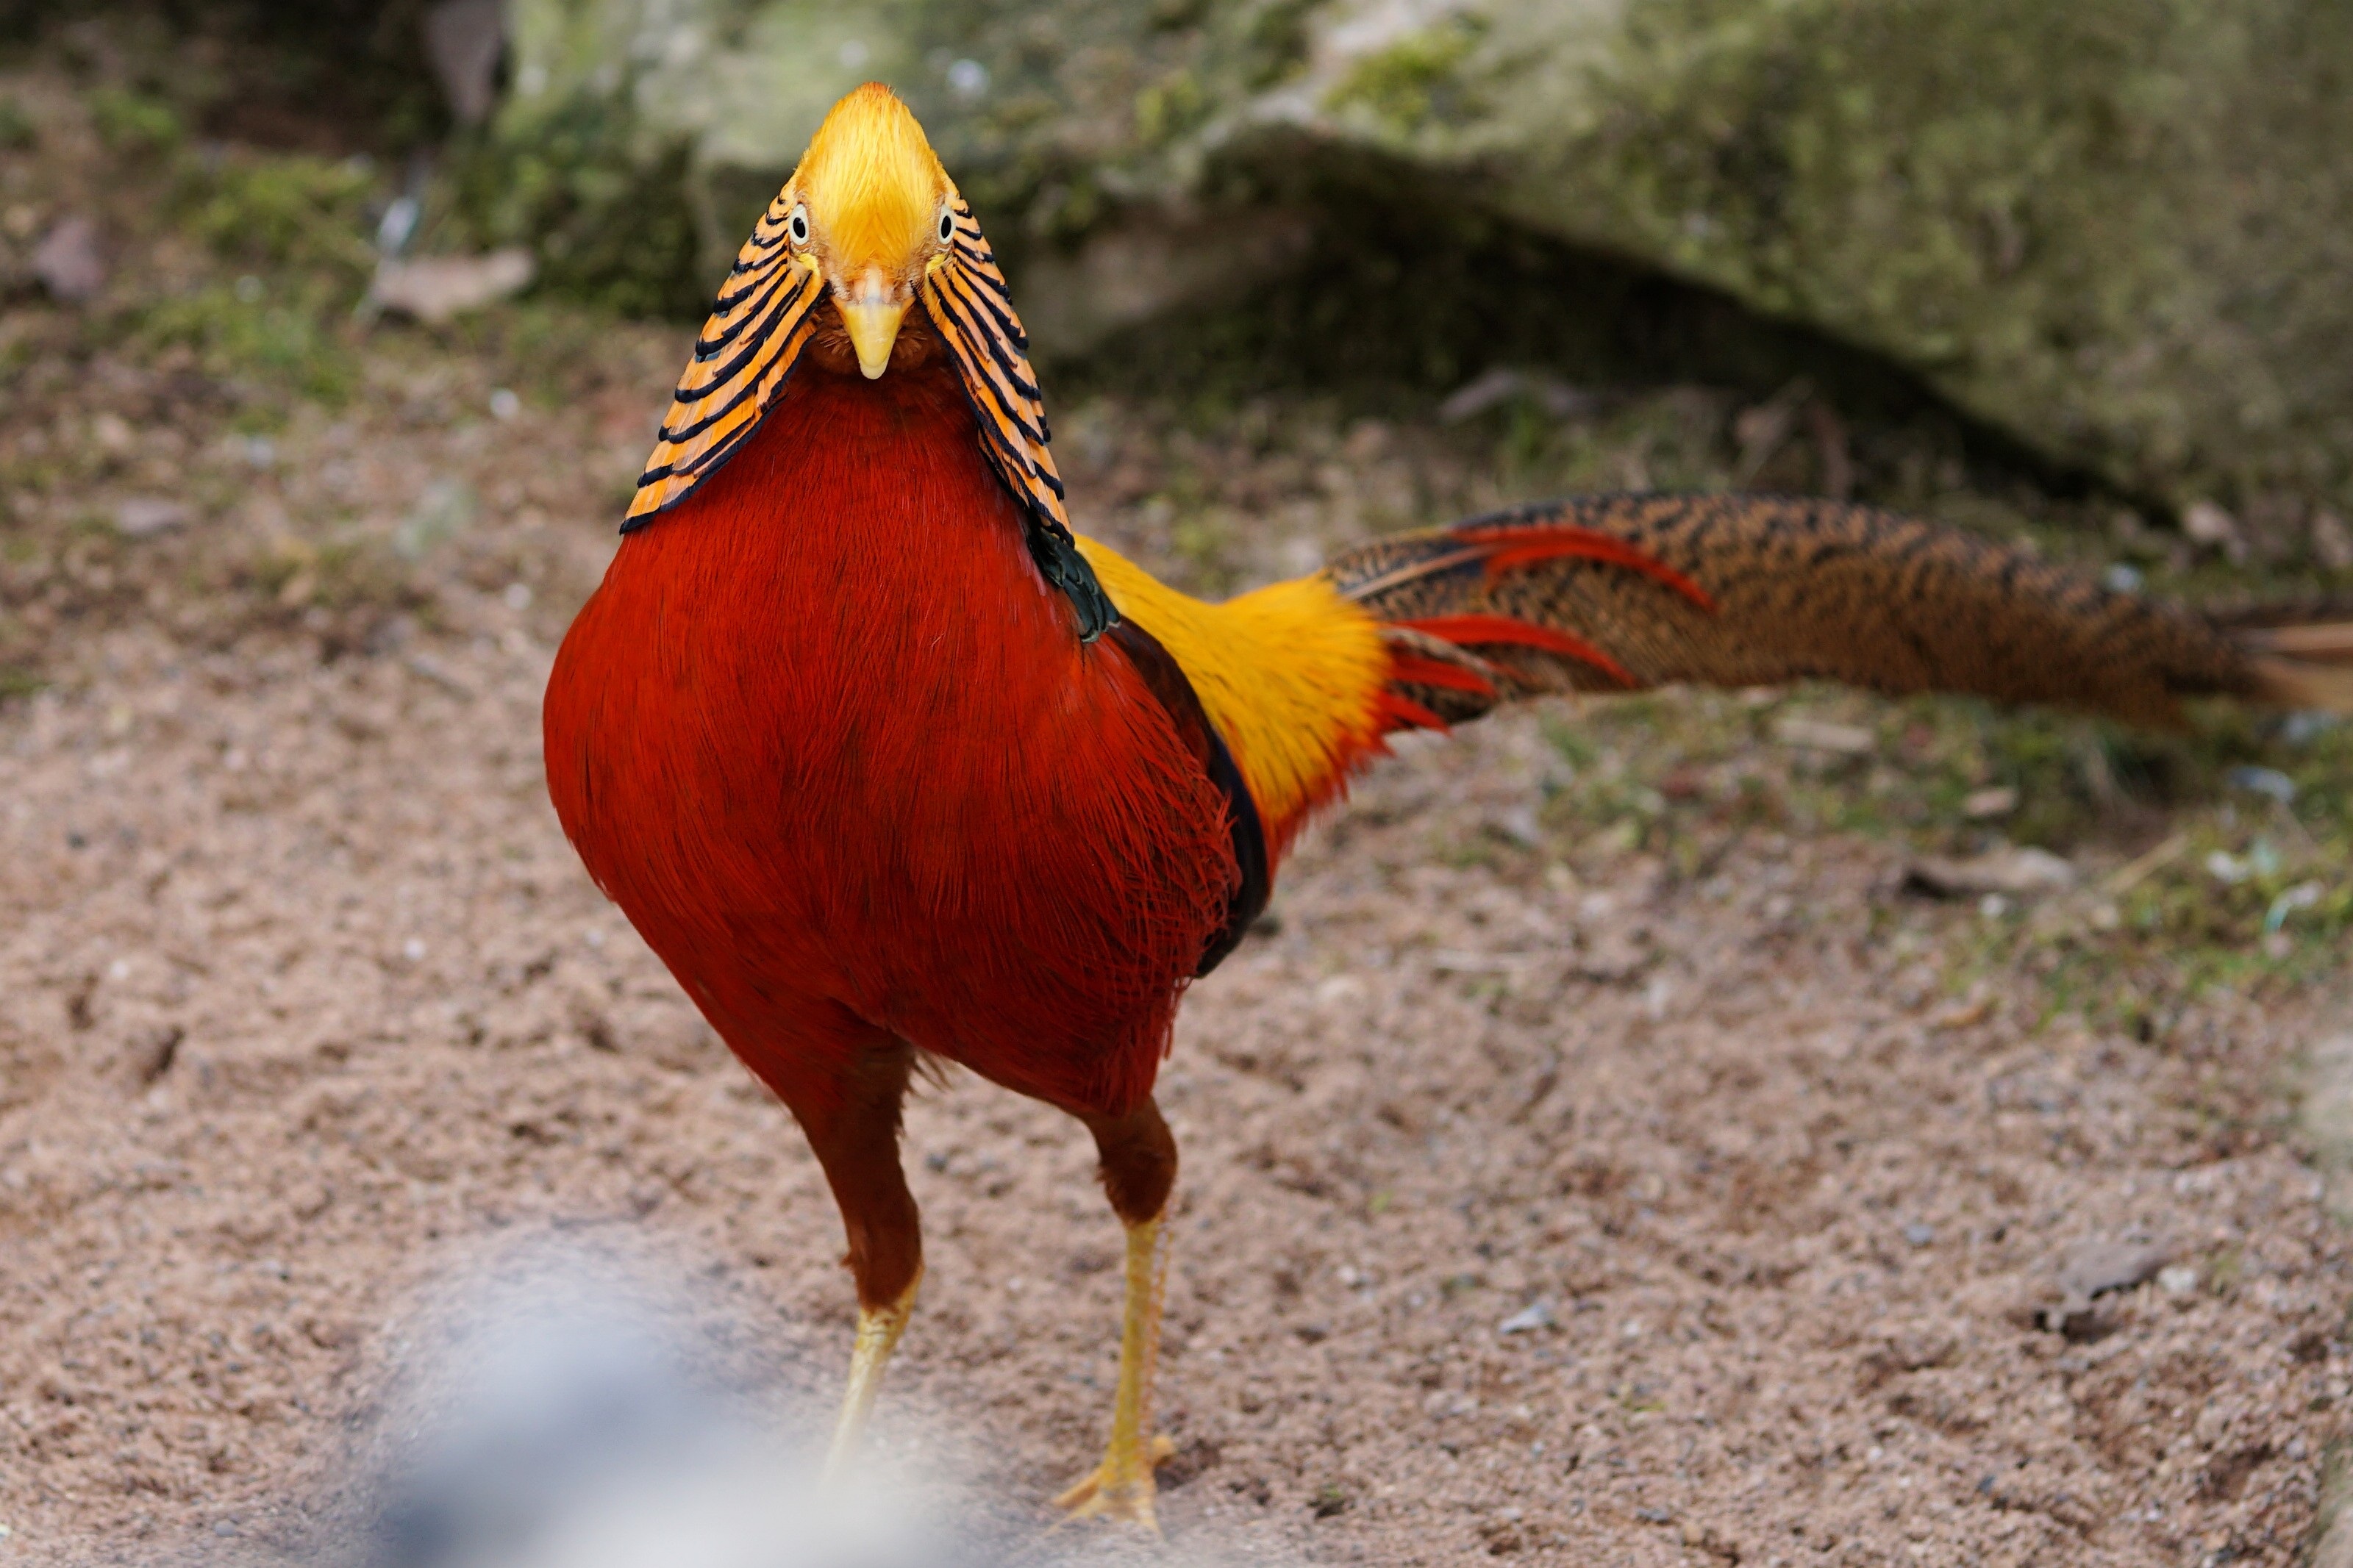
bird, wildlife, zoo, beak, colorful, feather, chicken, fowl, fauna, rooster, plumage, pheasant, galliformes, vertebrate, species, animal world, males, phasianidae, goldfasan, sababurg castle, zoo sababurg